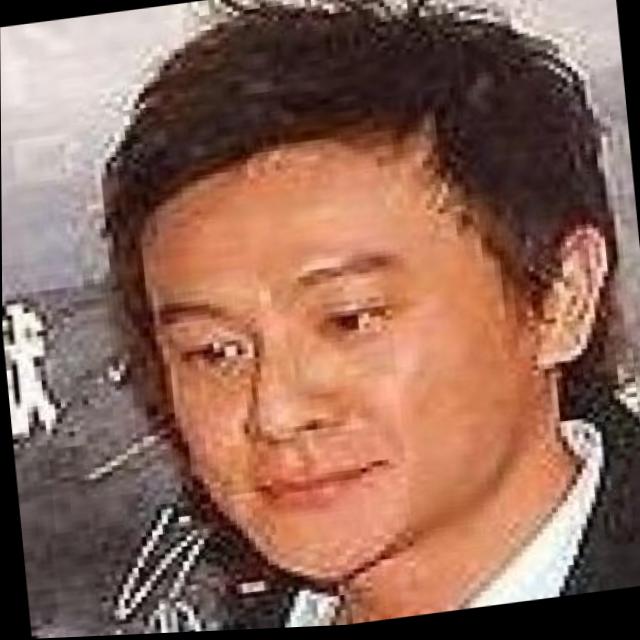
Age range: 45-64